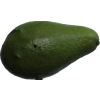
Label: green_avocado